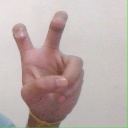
अक्षर: ई